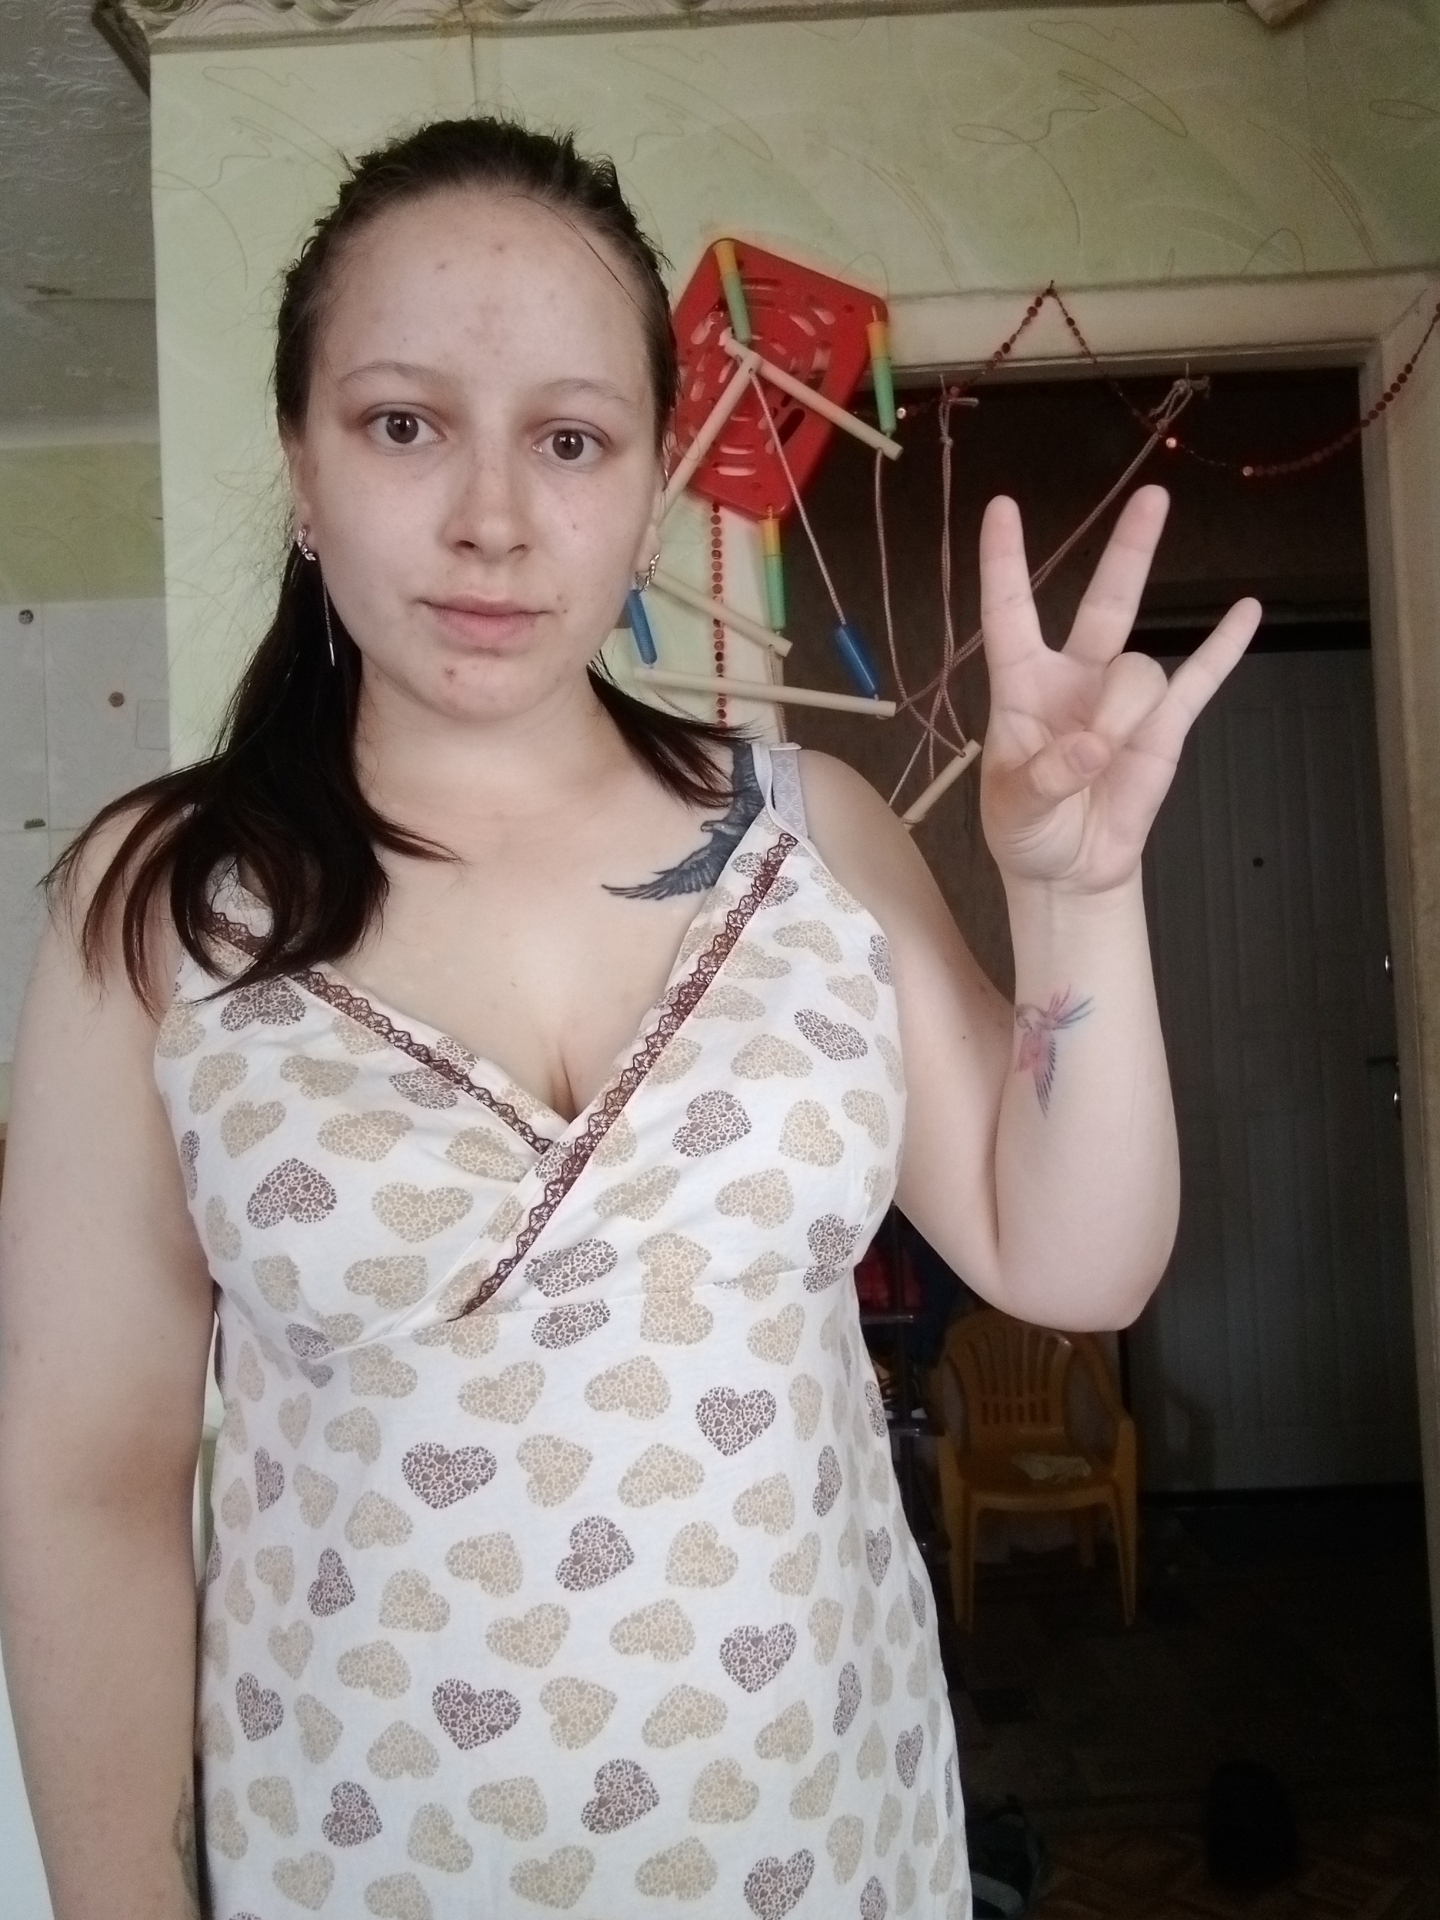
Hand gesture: three3